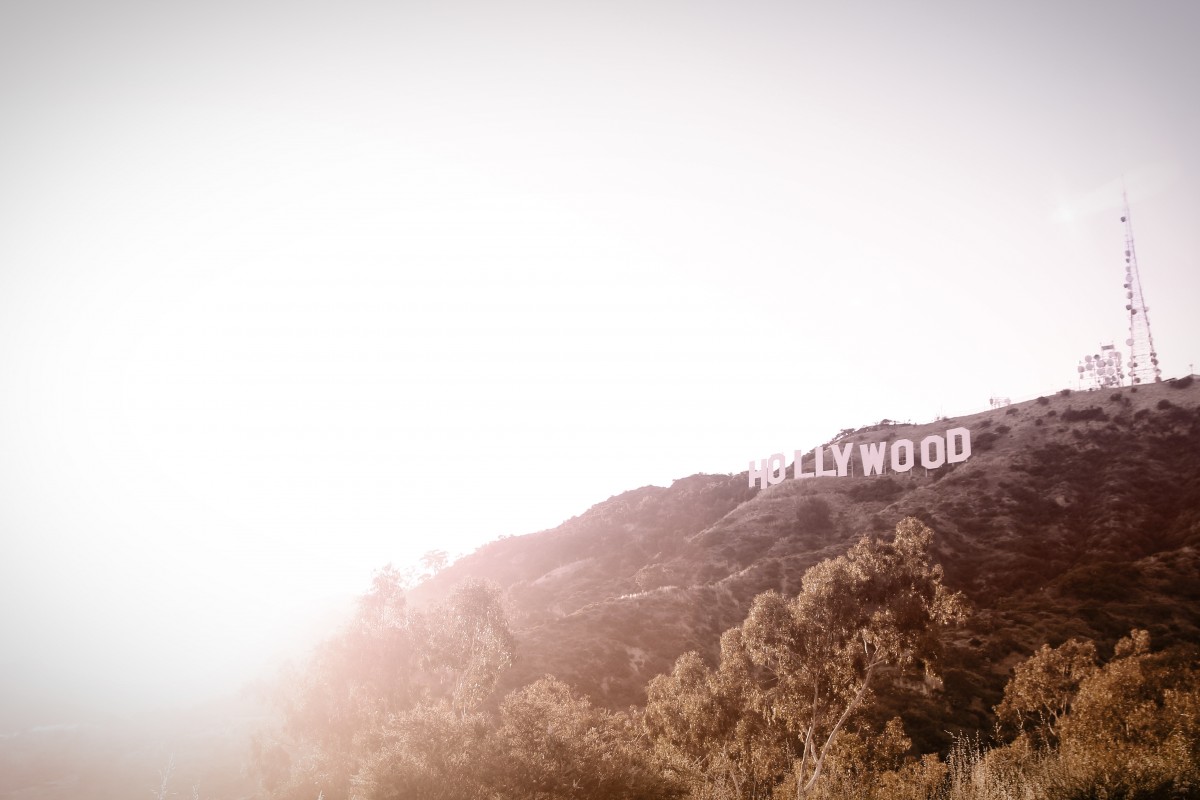
Tags: mountain, cloud, sky, fog, sunset, mist, sunlight, morning, hill, dawn, hollywood, haze